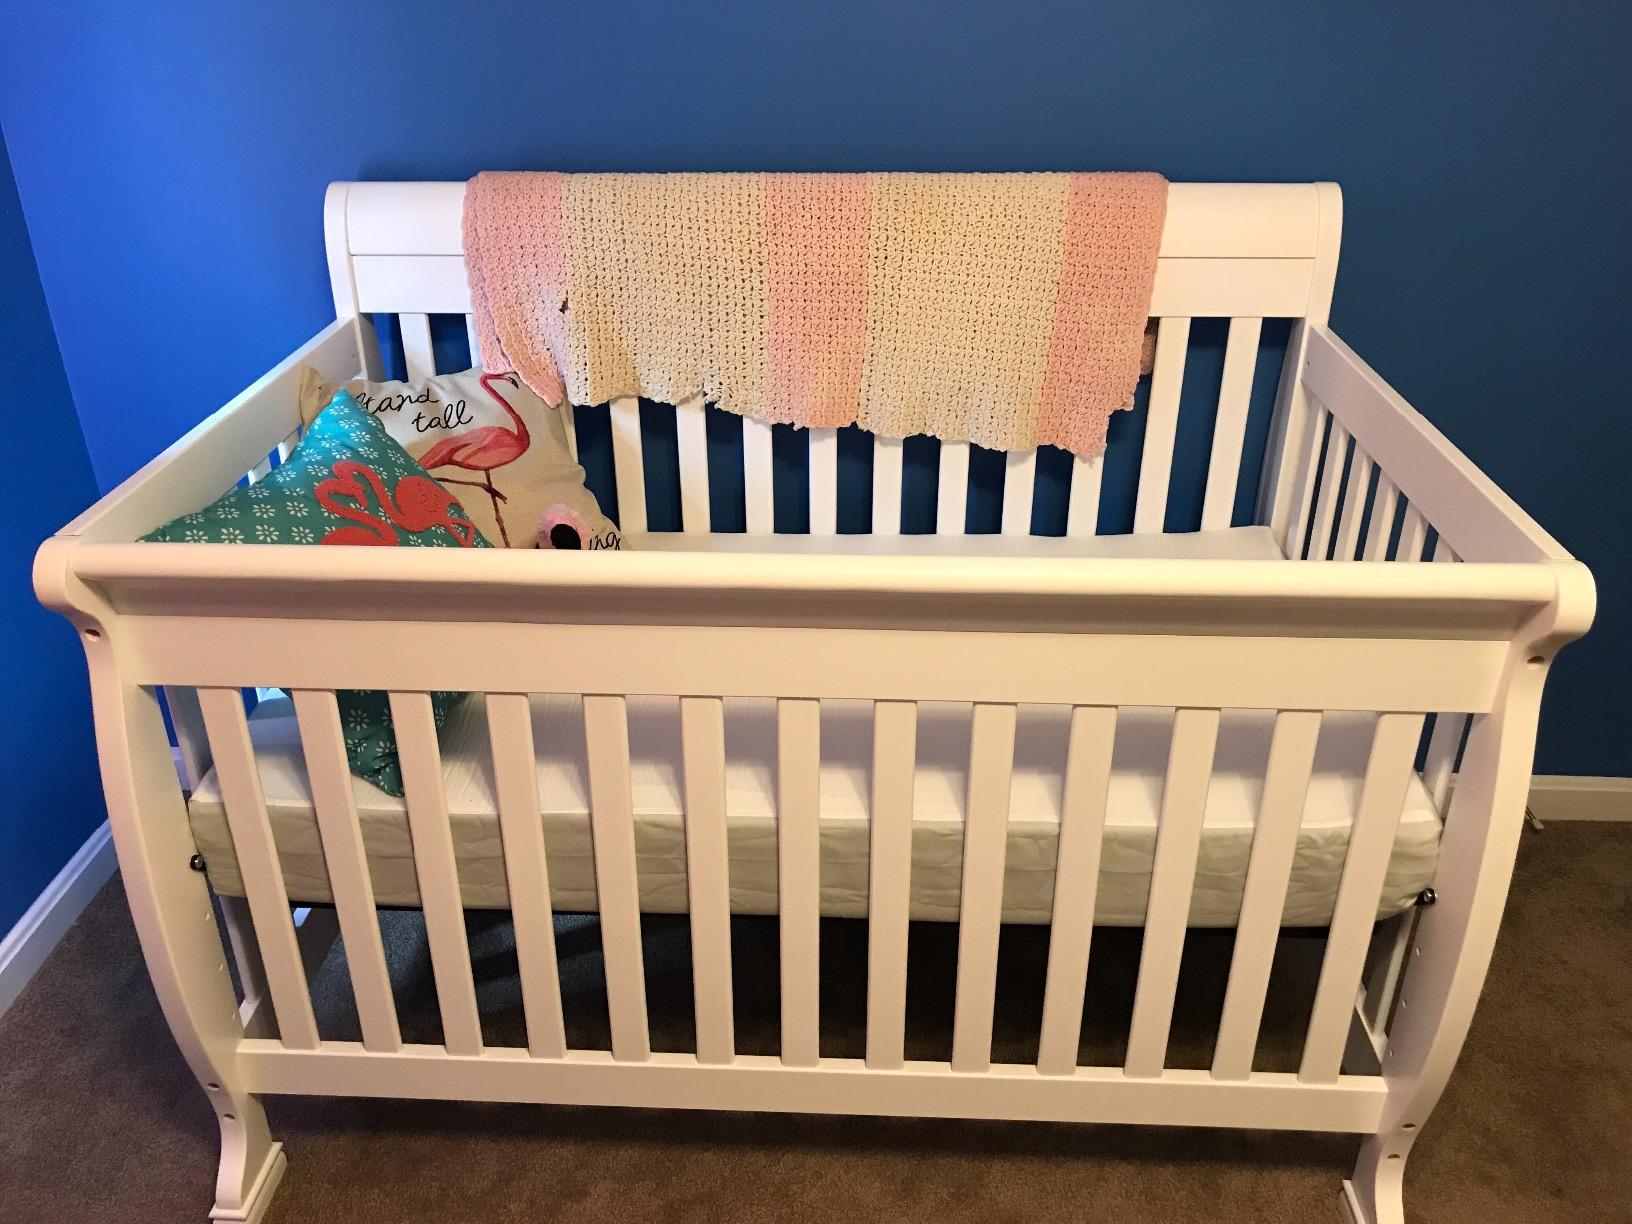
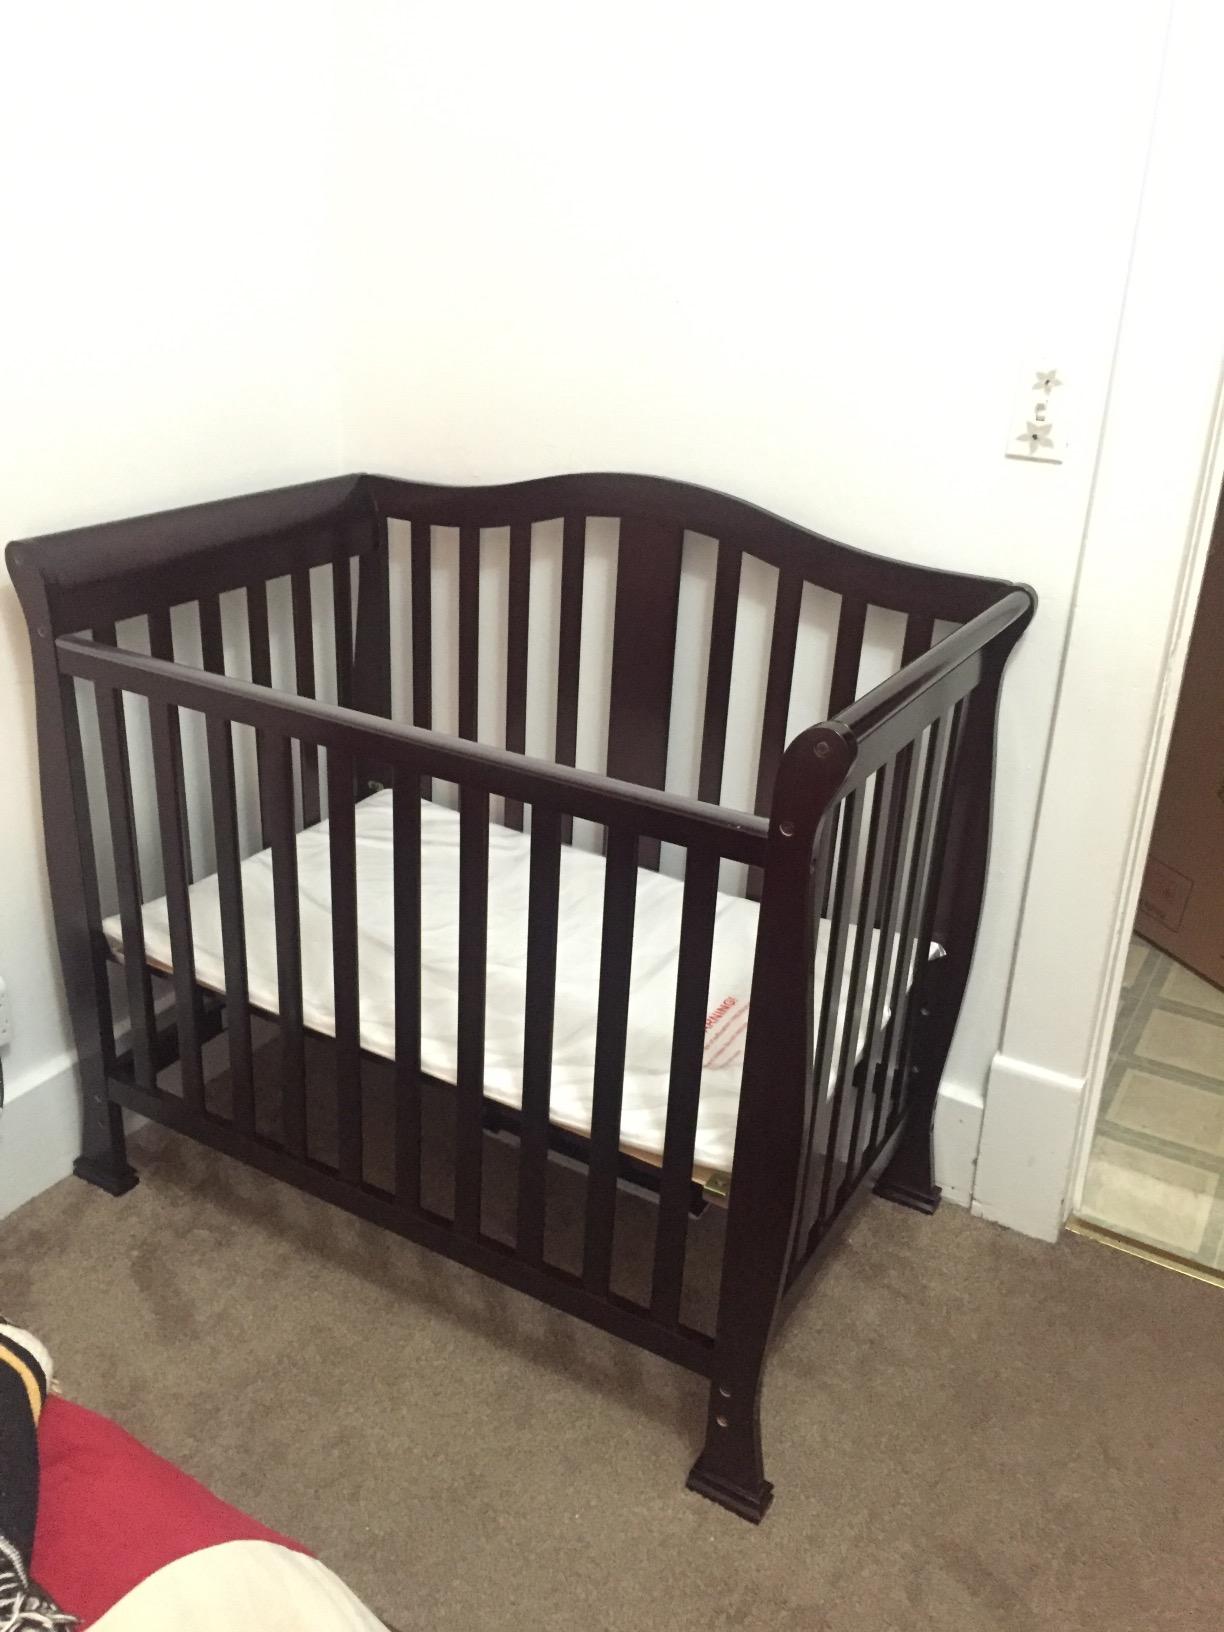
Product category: products_crib
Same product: no